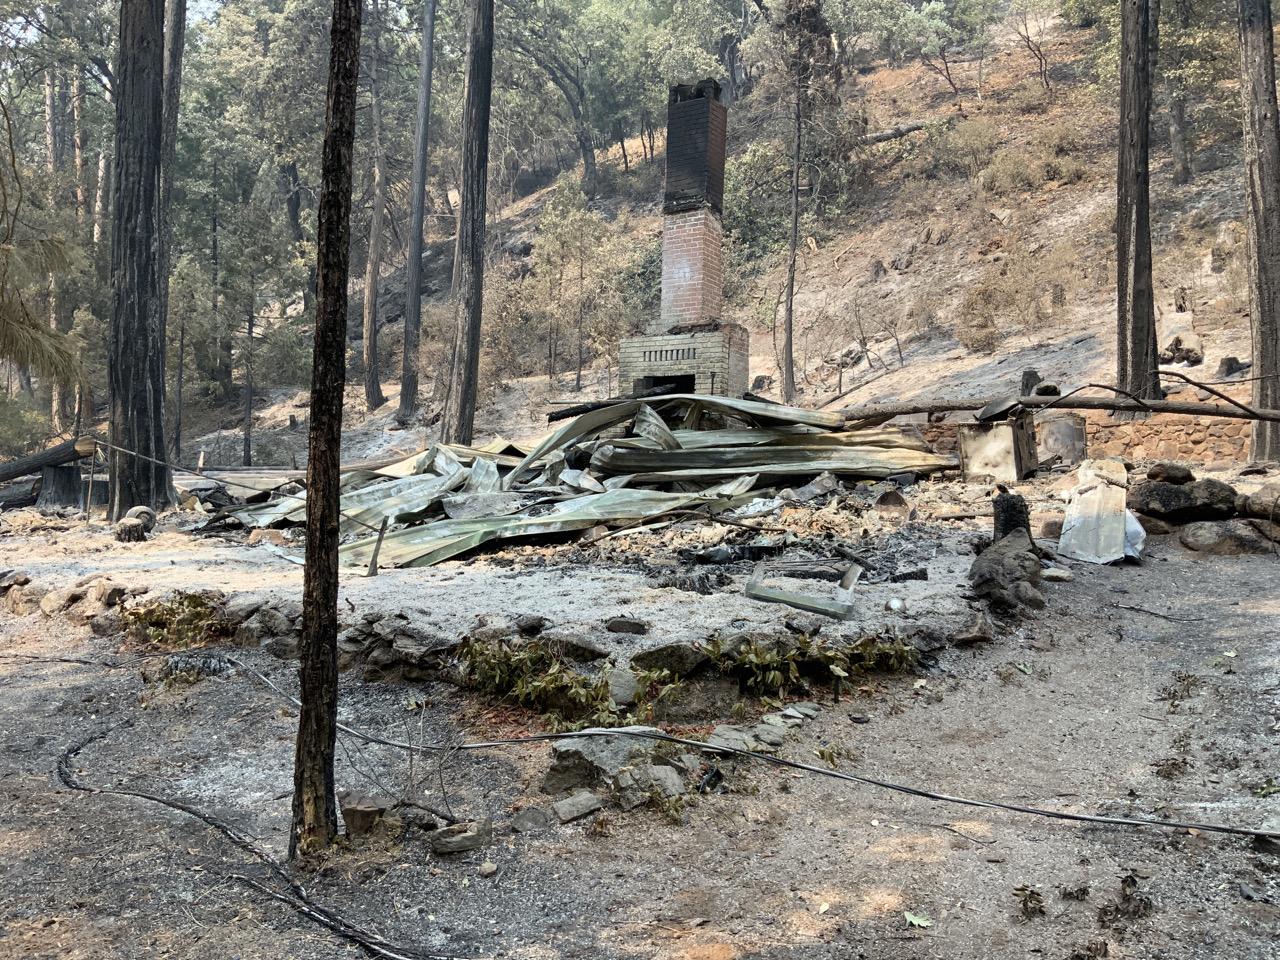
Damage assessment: destroyed